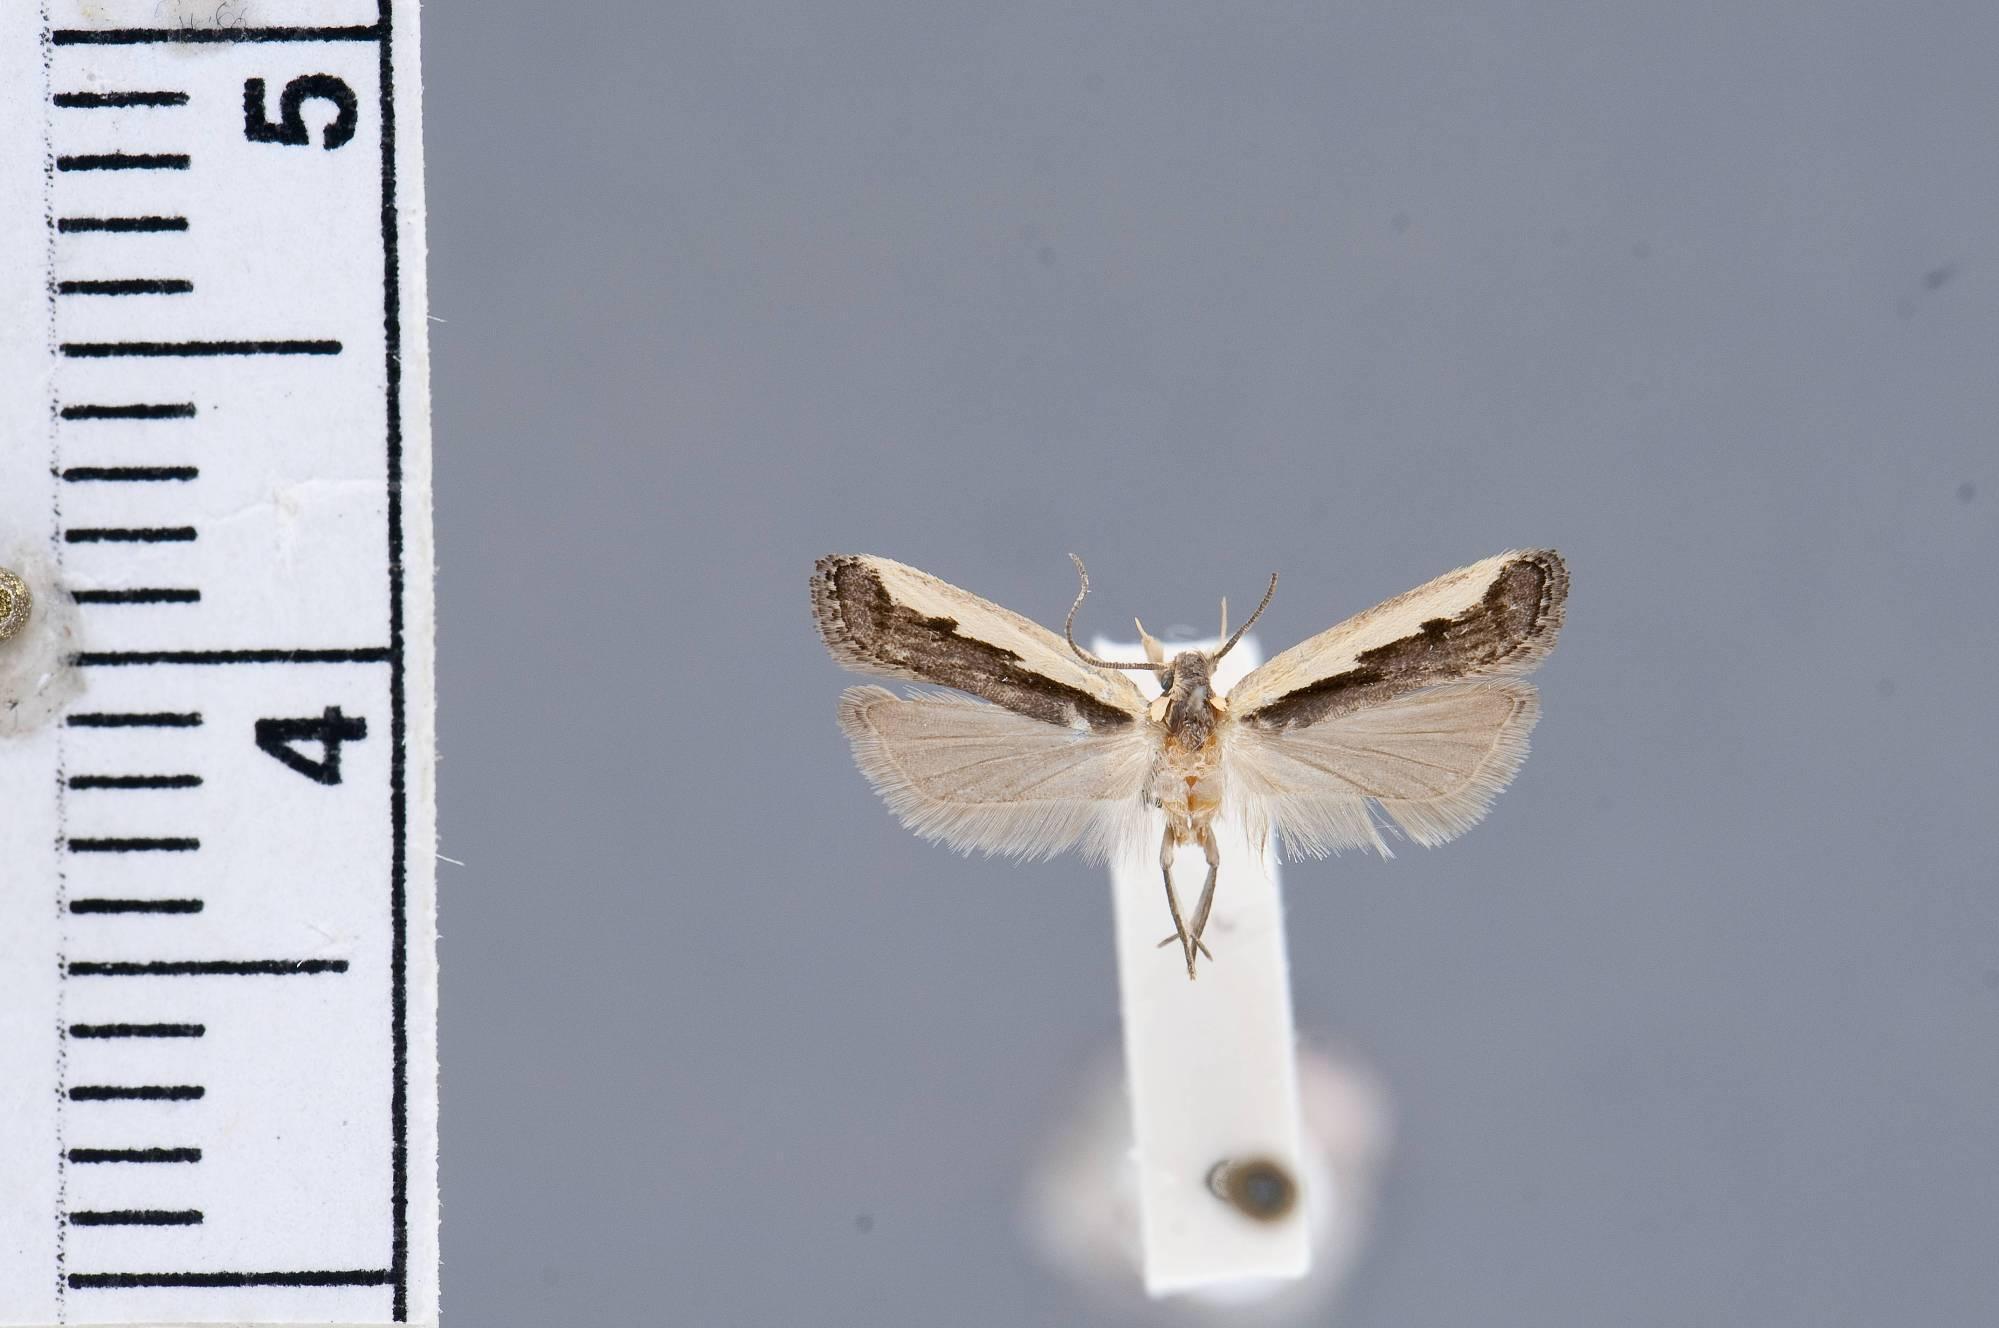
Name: Dichomeris isa
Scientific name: Dichomeris isa Hodges, 1986
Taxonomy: Animalia, Arthropoda, Insecta, Lepidoptera, Glossata, Gelechiidae, Dichomeridinae
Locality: Tenkiller Lake, 3 miles west of Blackgum, Sequoyah, Oklahoma, United States
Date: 6 Jul 1979